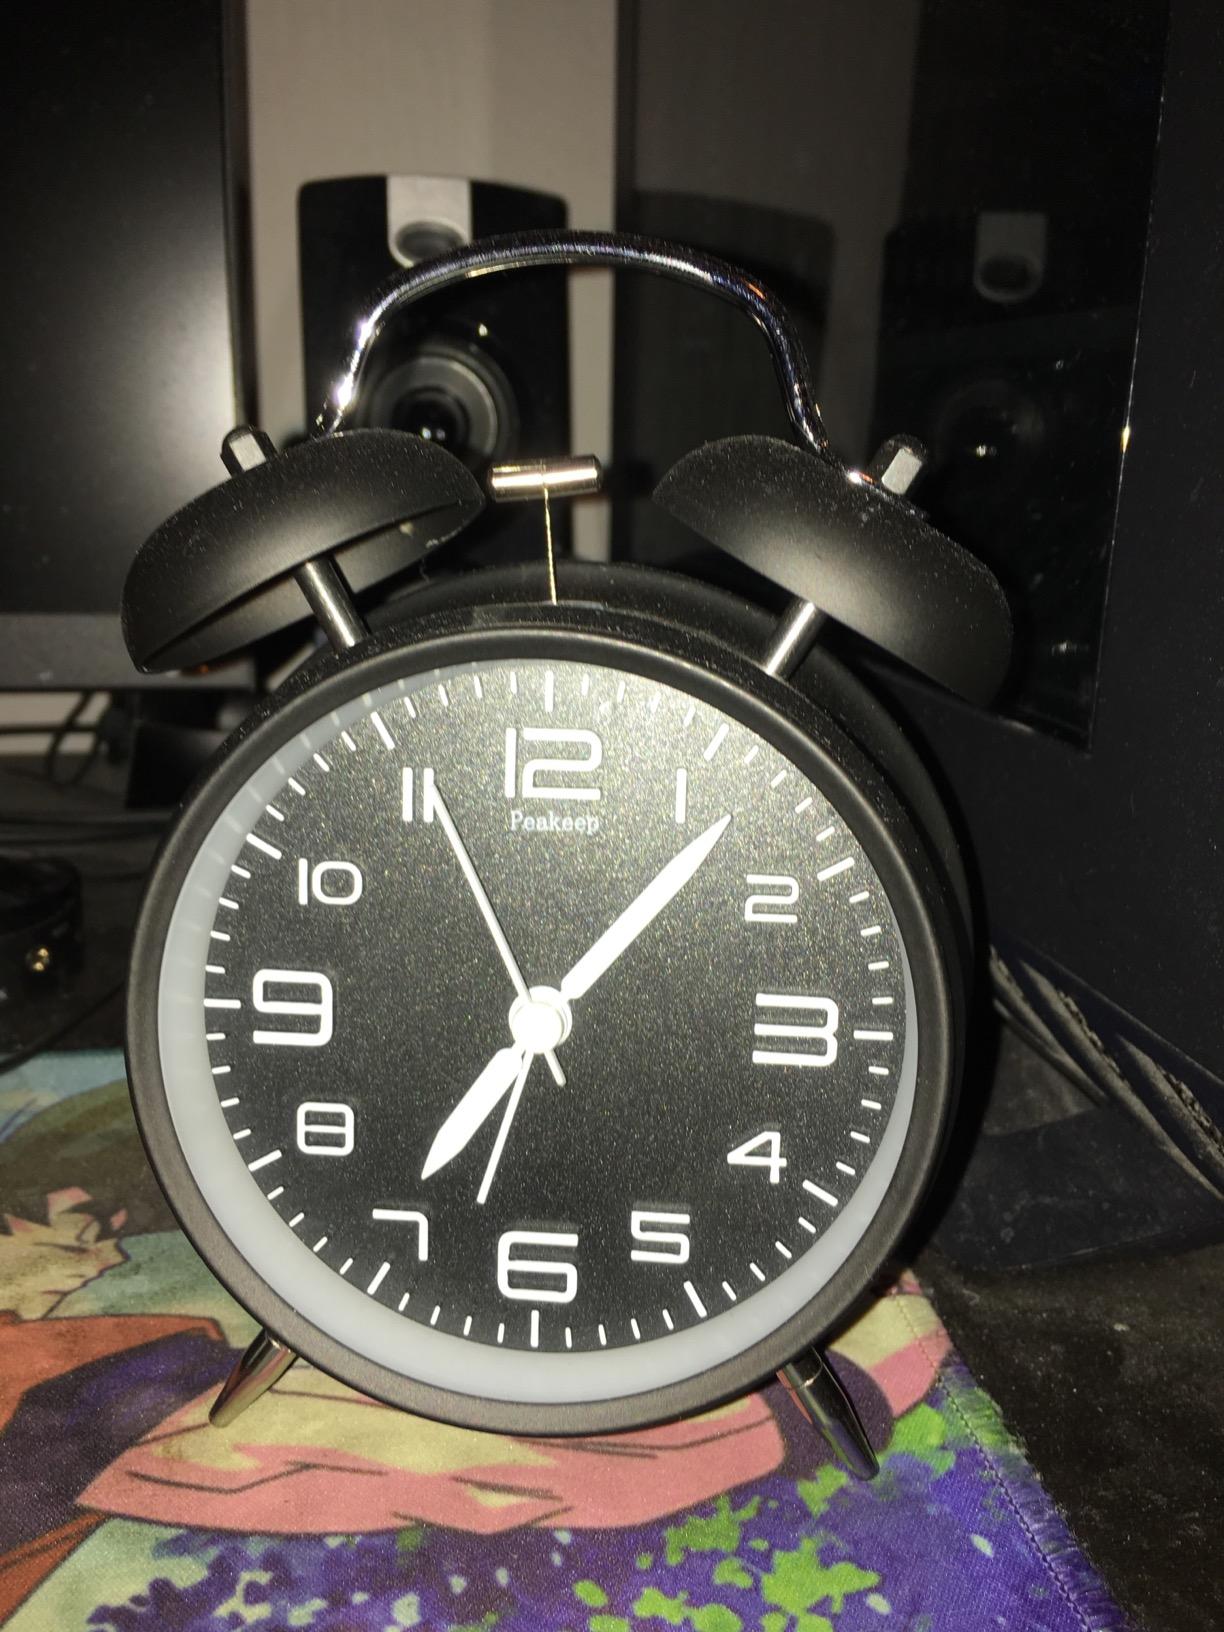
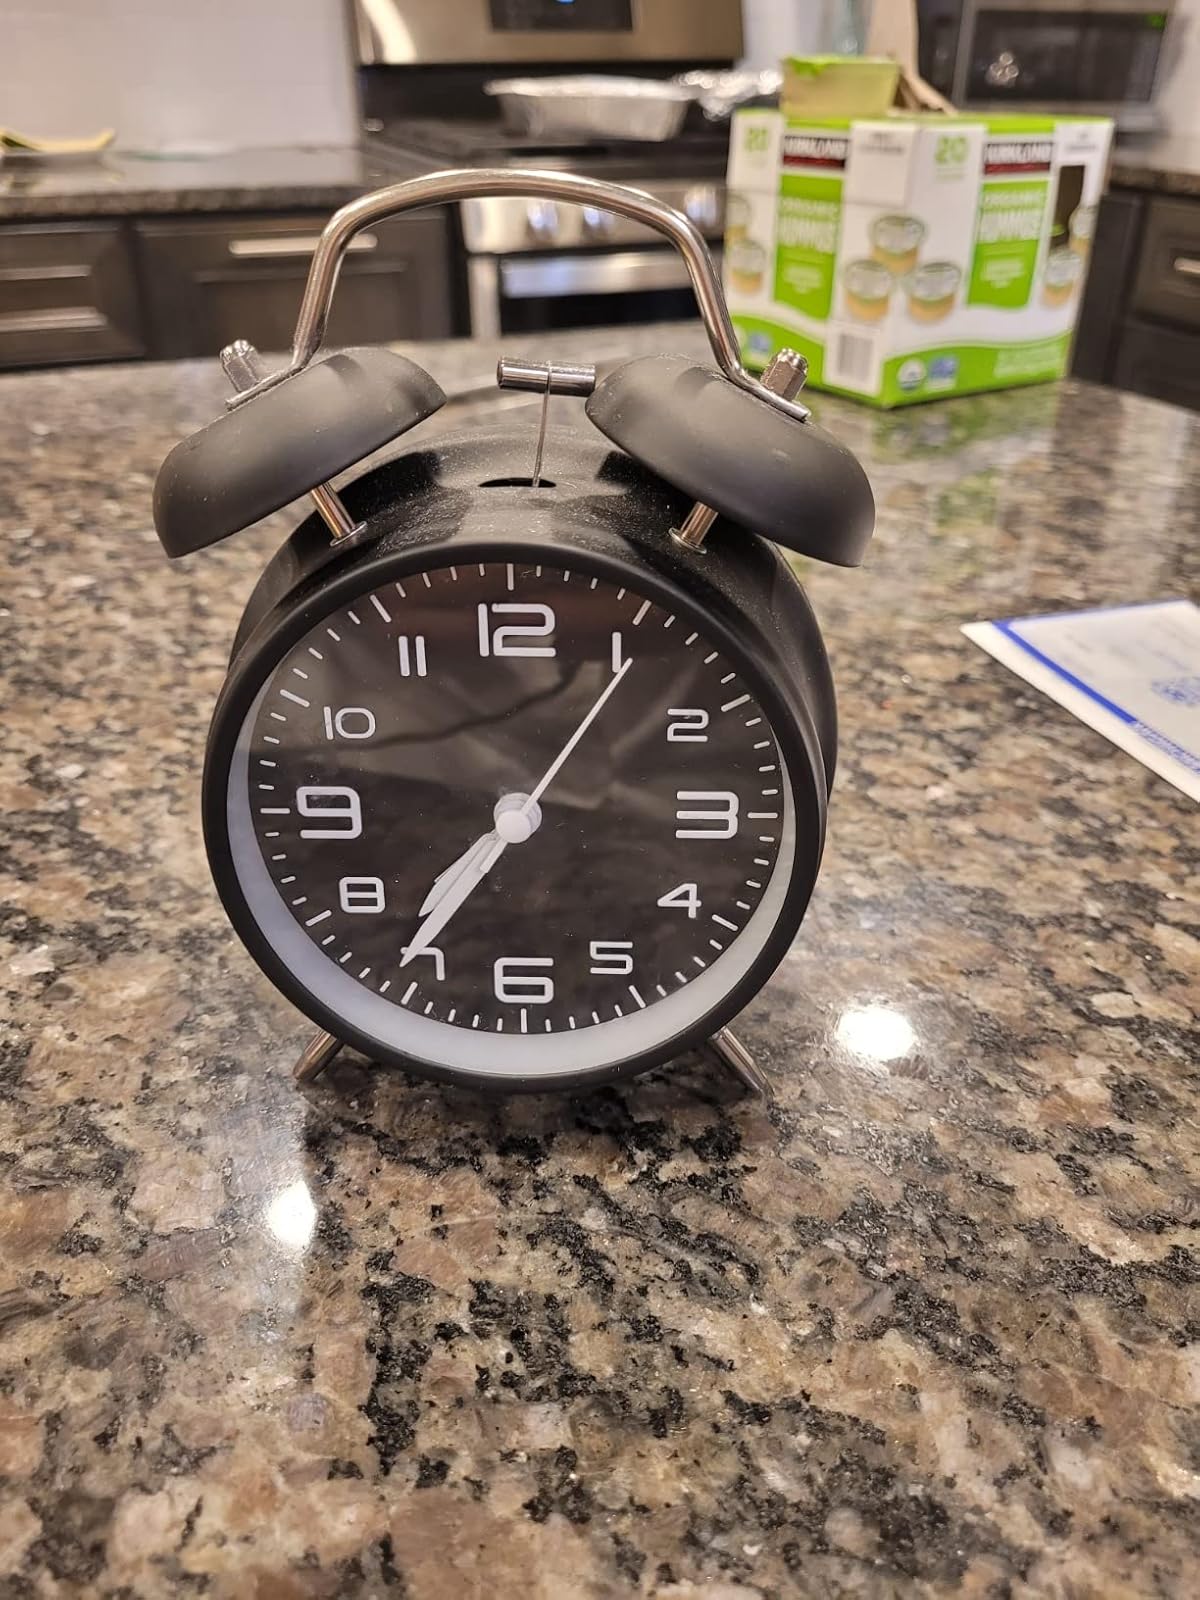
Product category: clock
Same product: yes